Long-range reconnaissance patrol

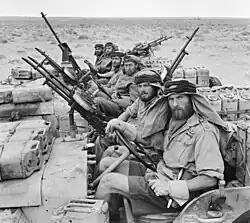
SAS returning from a 1943 patrol in North Africa

The Honourable Artillery Company (HAC) and its regular sister unit, 4/73 (Sphinx) Special Observation Post Battery Royal Artillery, currently operate in the surveillance and target acquisition role.